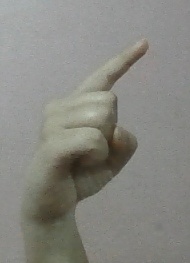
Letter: ra